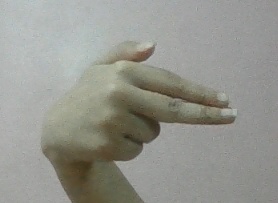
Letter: ghain